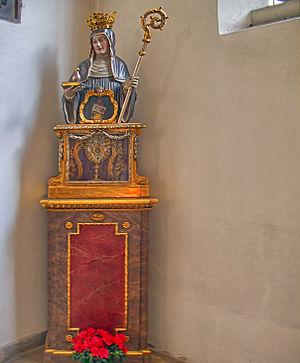
Sainte Walburge ou Auboué, Avongour, Falbourg, Gaubourg, Gualbourg, Gauburge, Valpurge, Vaubourg, Walpurge, Walpurgis, est une sainte d'origine saxonne, fêtée le 1ᵉʳ mai ou le 25 février, missionnaire anglaise, née vers 710 dans le royaume de Sussex, alors soumis au Wessex, dans l'Angleterre actuelle. Elle aurait passé la plus grande partie de sa vie à évangéliser les Germains du continent.